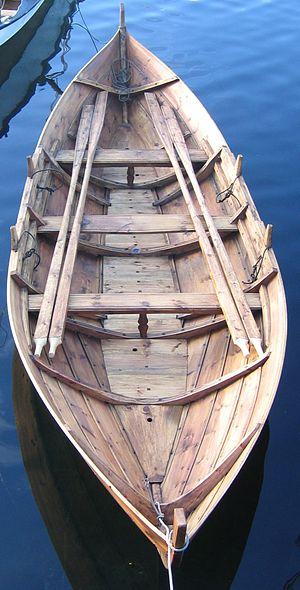
Un færing est un type de bateau de pêche traditionnel scandinave en bois, à rames et parfois à voile. Il est le plus petit des types de bateaux de Nordland.